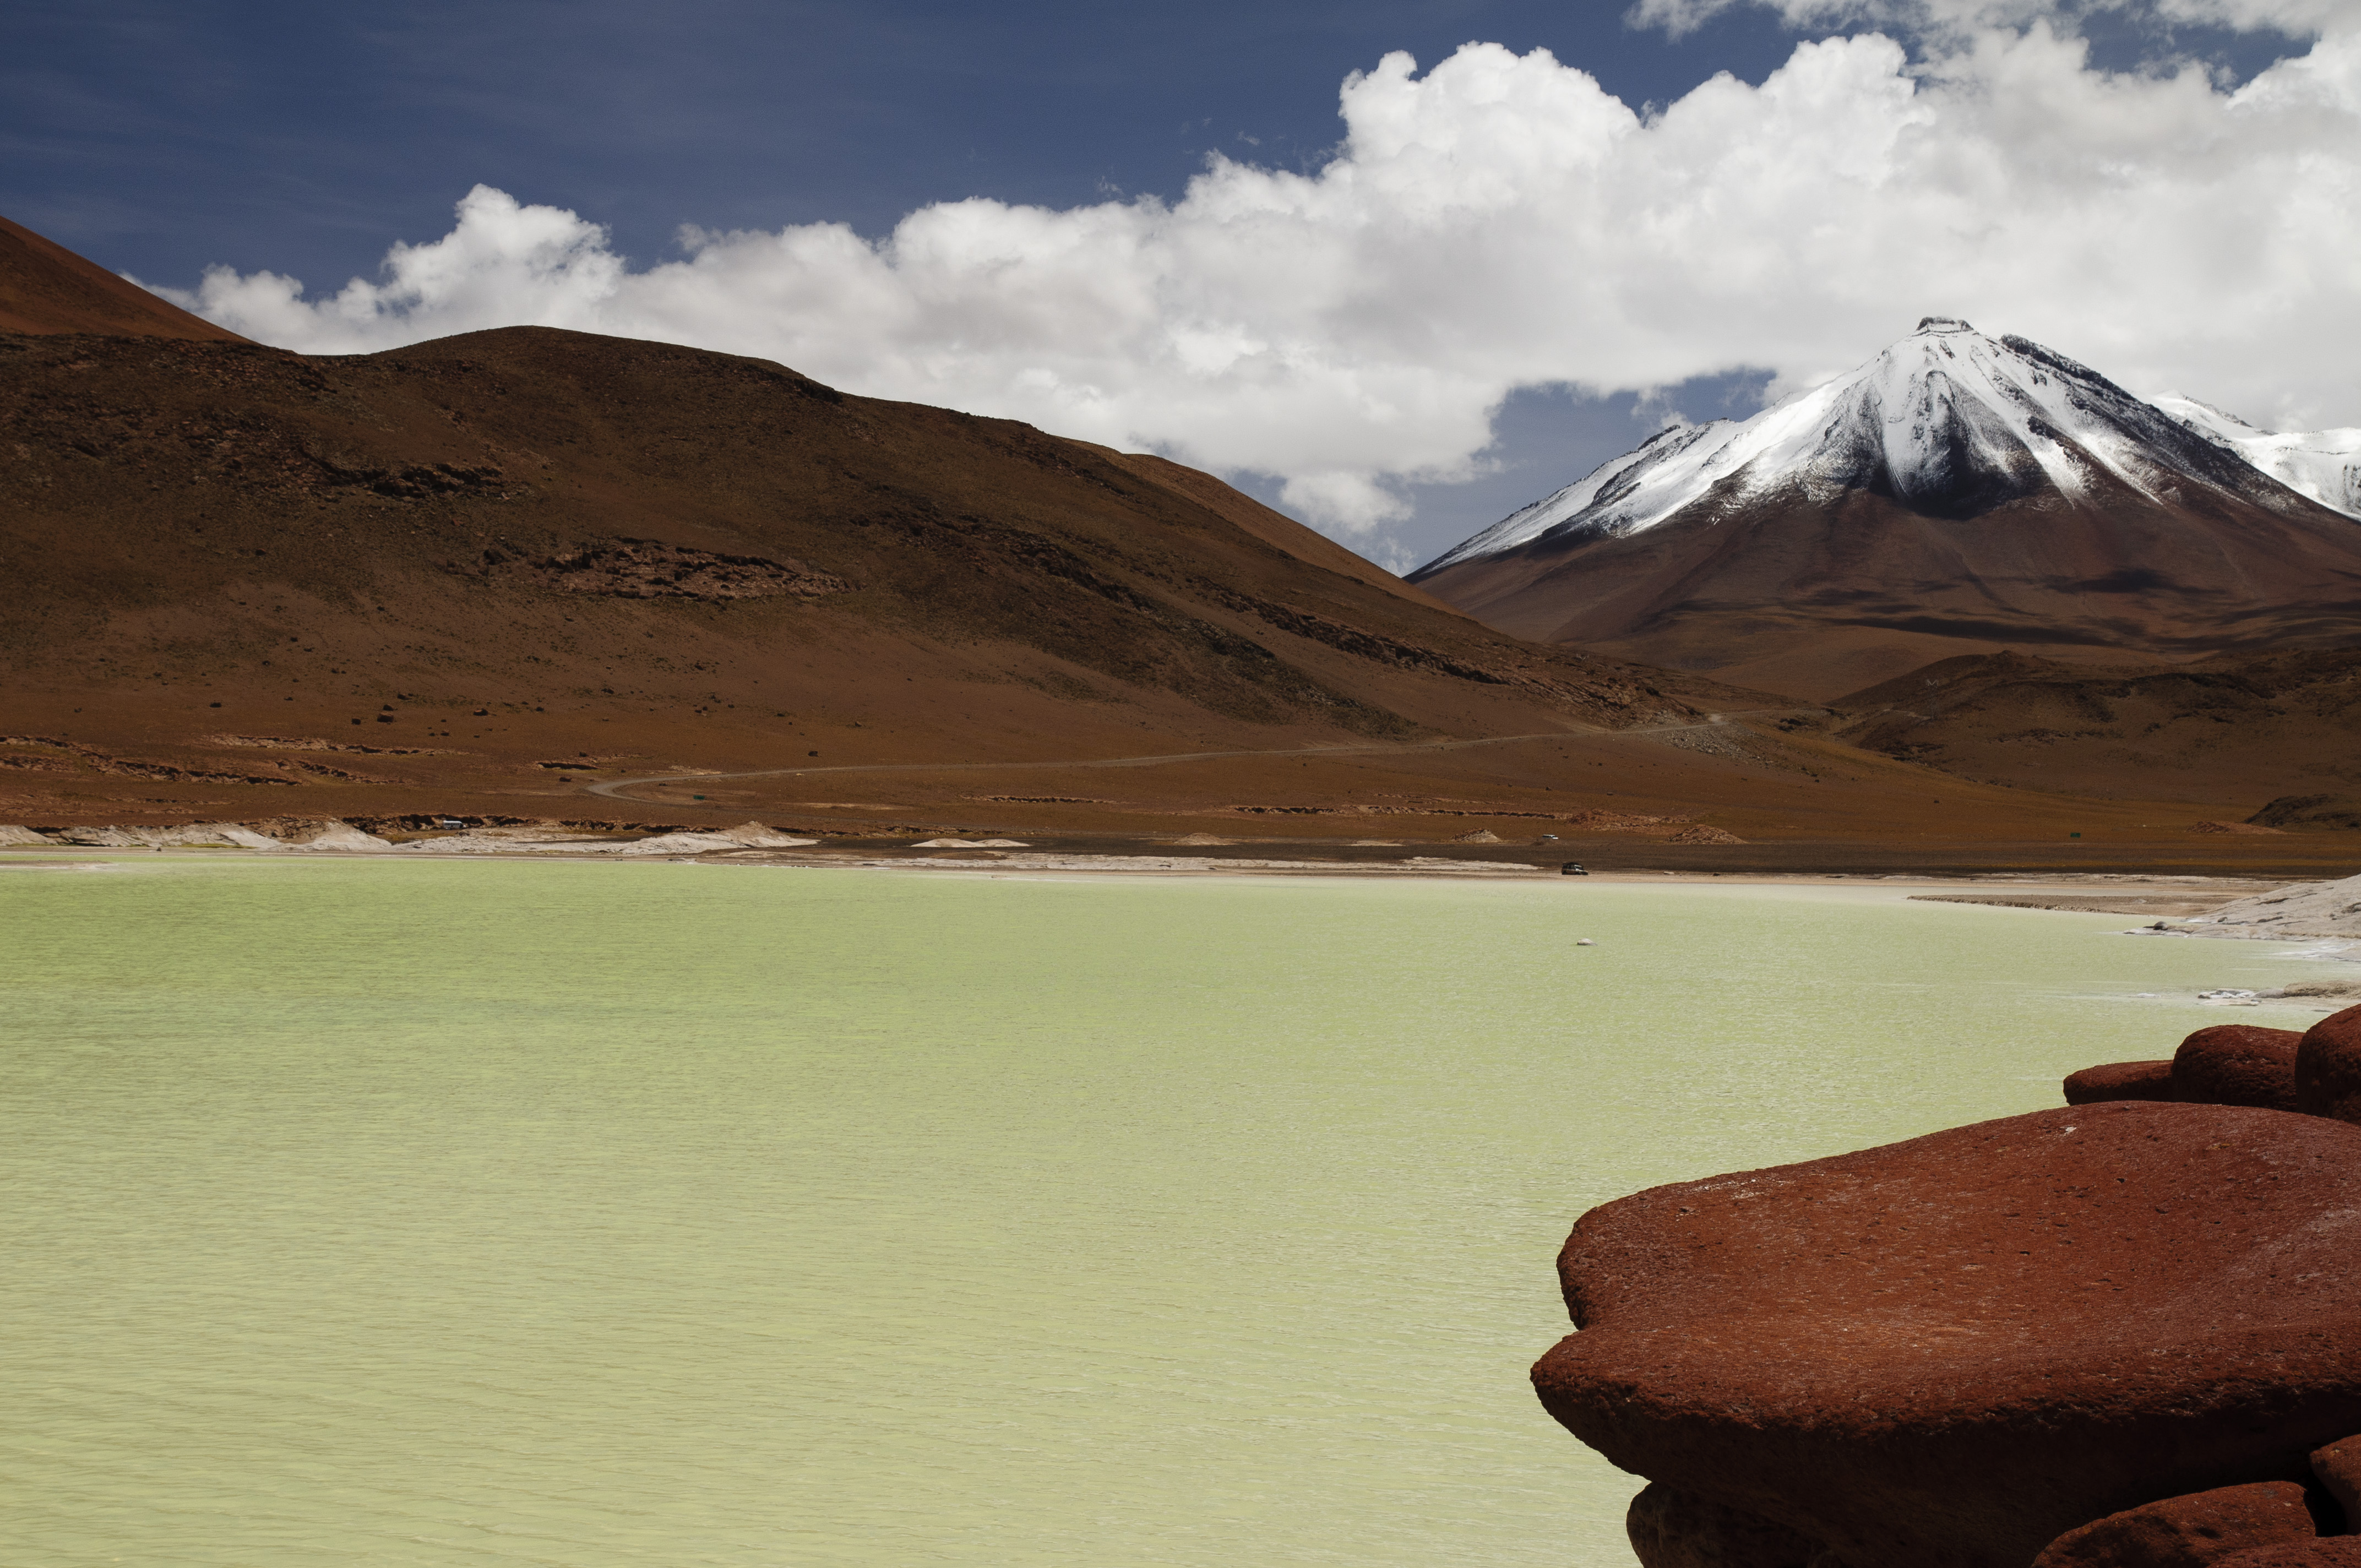
landscape, sea, coast, sand, rock, wilderness, mountain, hill, lake, reflection, reservoir, nikon, chile, plateau, loch, wadi, sanpedrodeatacama, d300, landform, natural environment, geographical feature, mountainous landforms